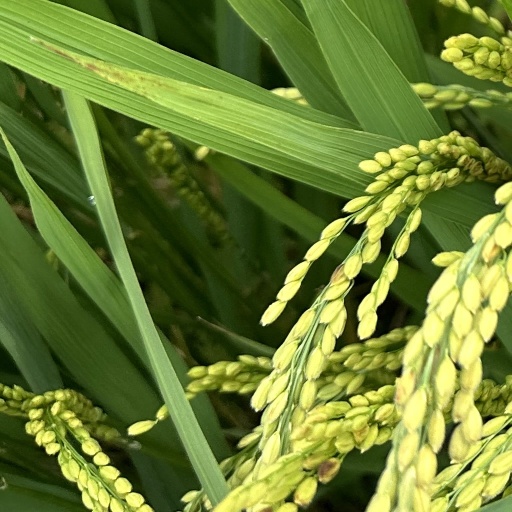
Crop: rice